D'Alton Corry Coleman

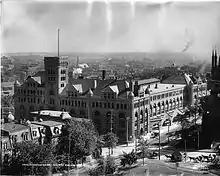
Black and white exterior of building

Coleman began working for the Canadian Pacific Railway (CPR) on November 4, 1899, as an assistant engineer's clerk in Fort William. From 1899 to 1907, he moved around as a clerk and accountant based in Winnipeg, then Cranbrook and North Bay. He became the superintendent of the Kootenay Division based in Nelson in 1907, then superintendent of railcar service in Vancouver then Winnipeg in 1908. He was promoted to general superintendent in Winnipeg in 1912, then held the same position in Calgary in 1913, and return to Winnipeg in 1915 as the assistant general manager.